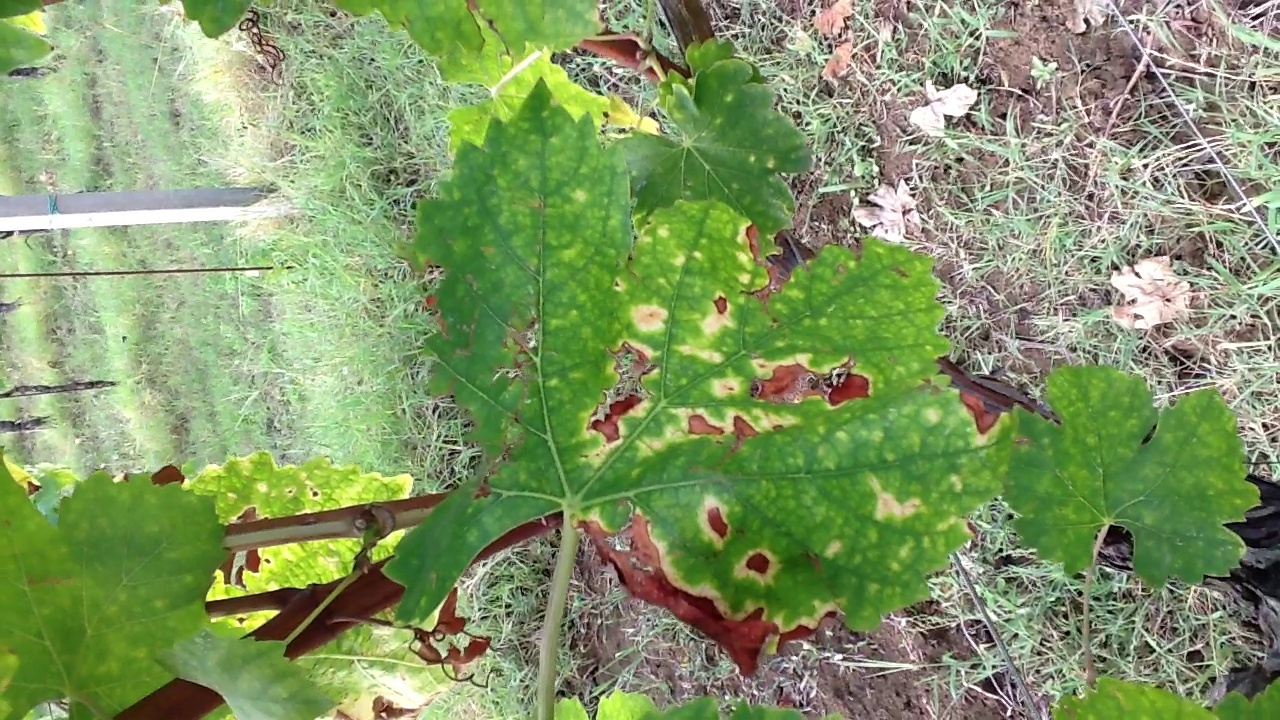
Label: esca